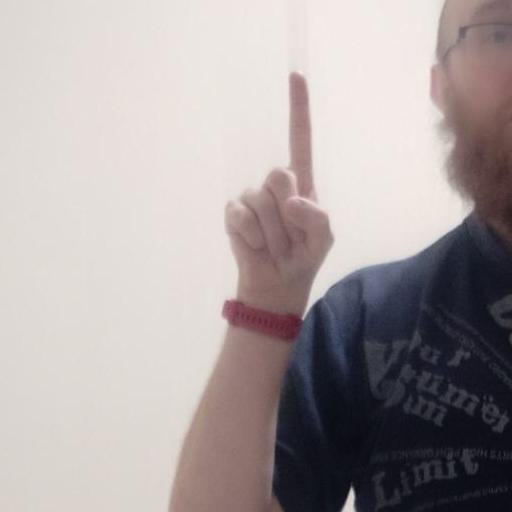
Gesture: one